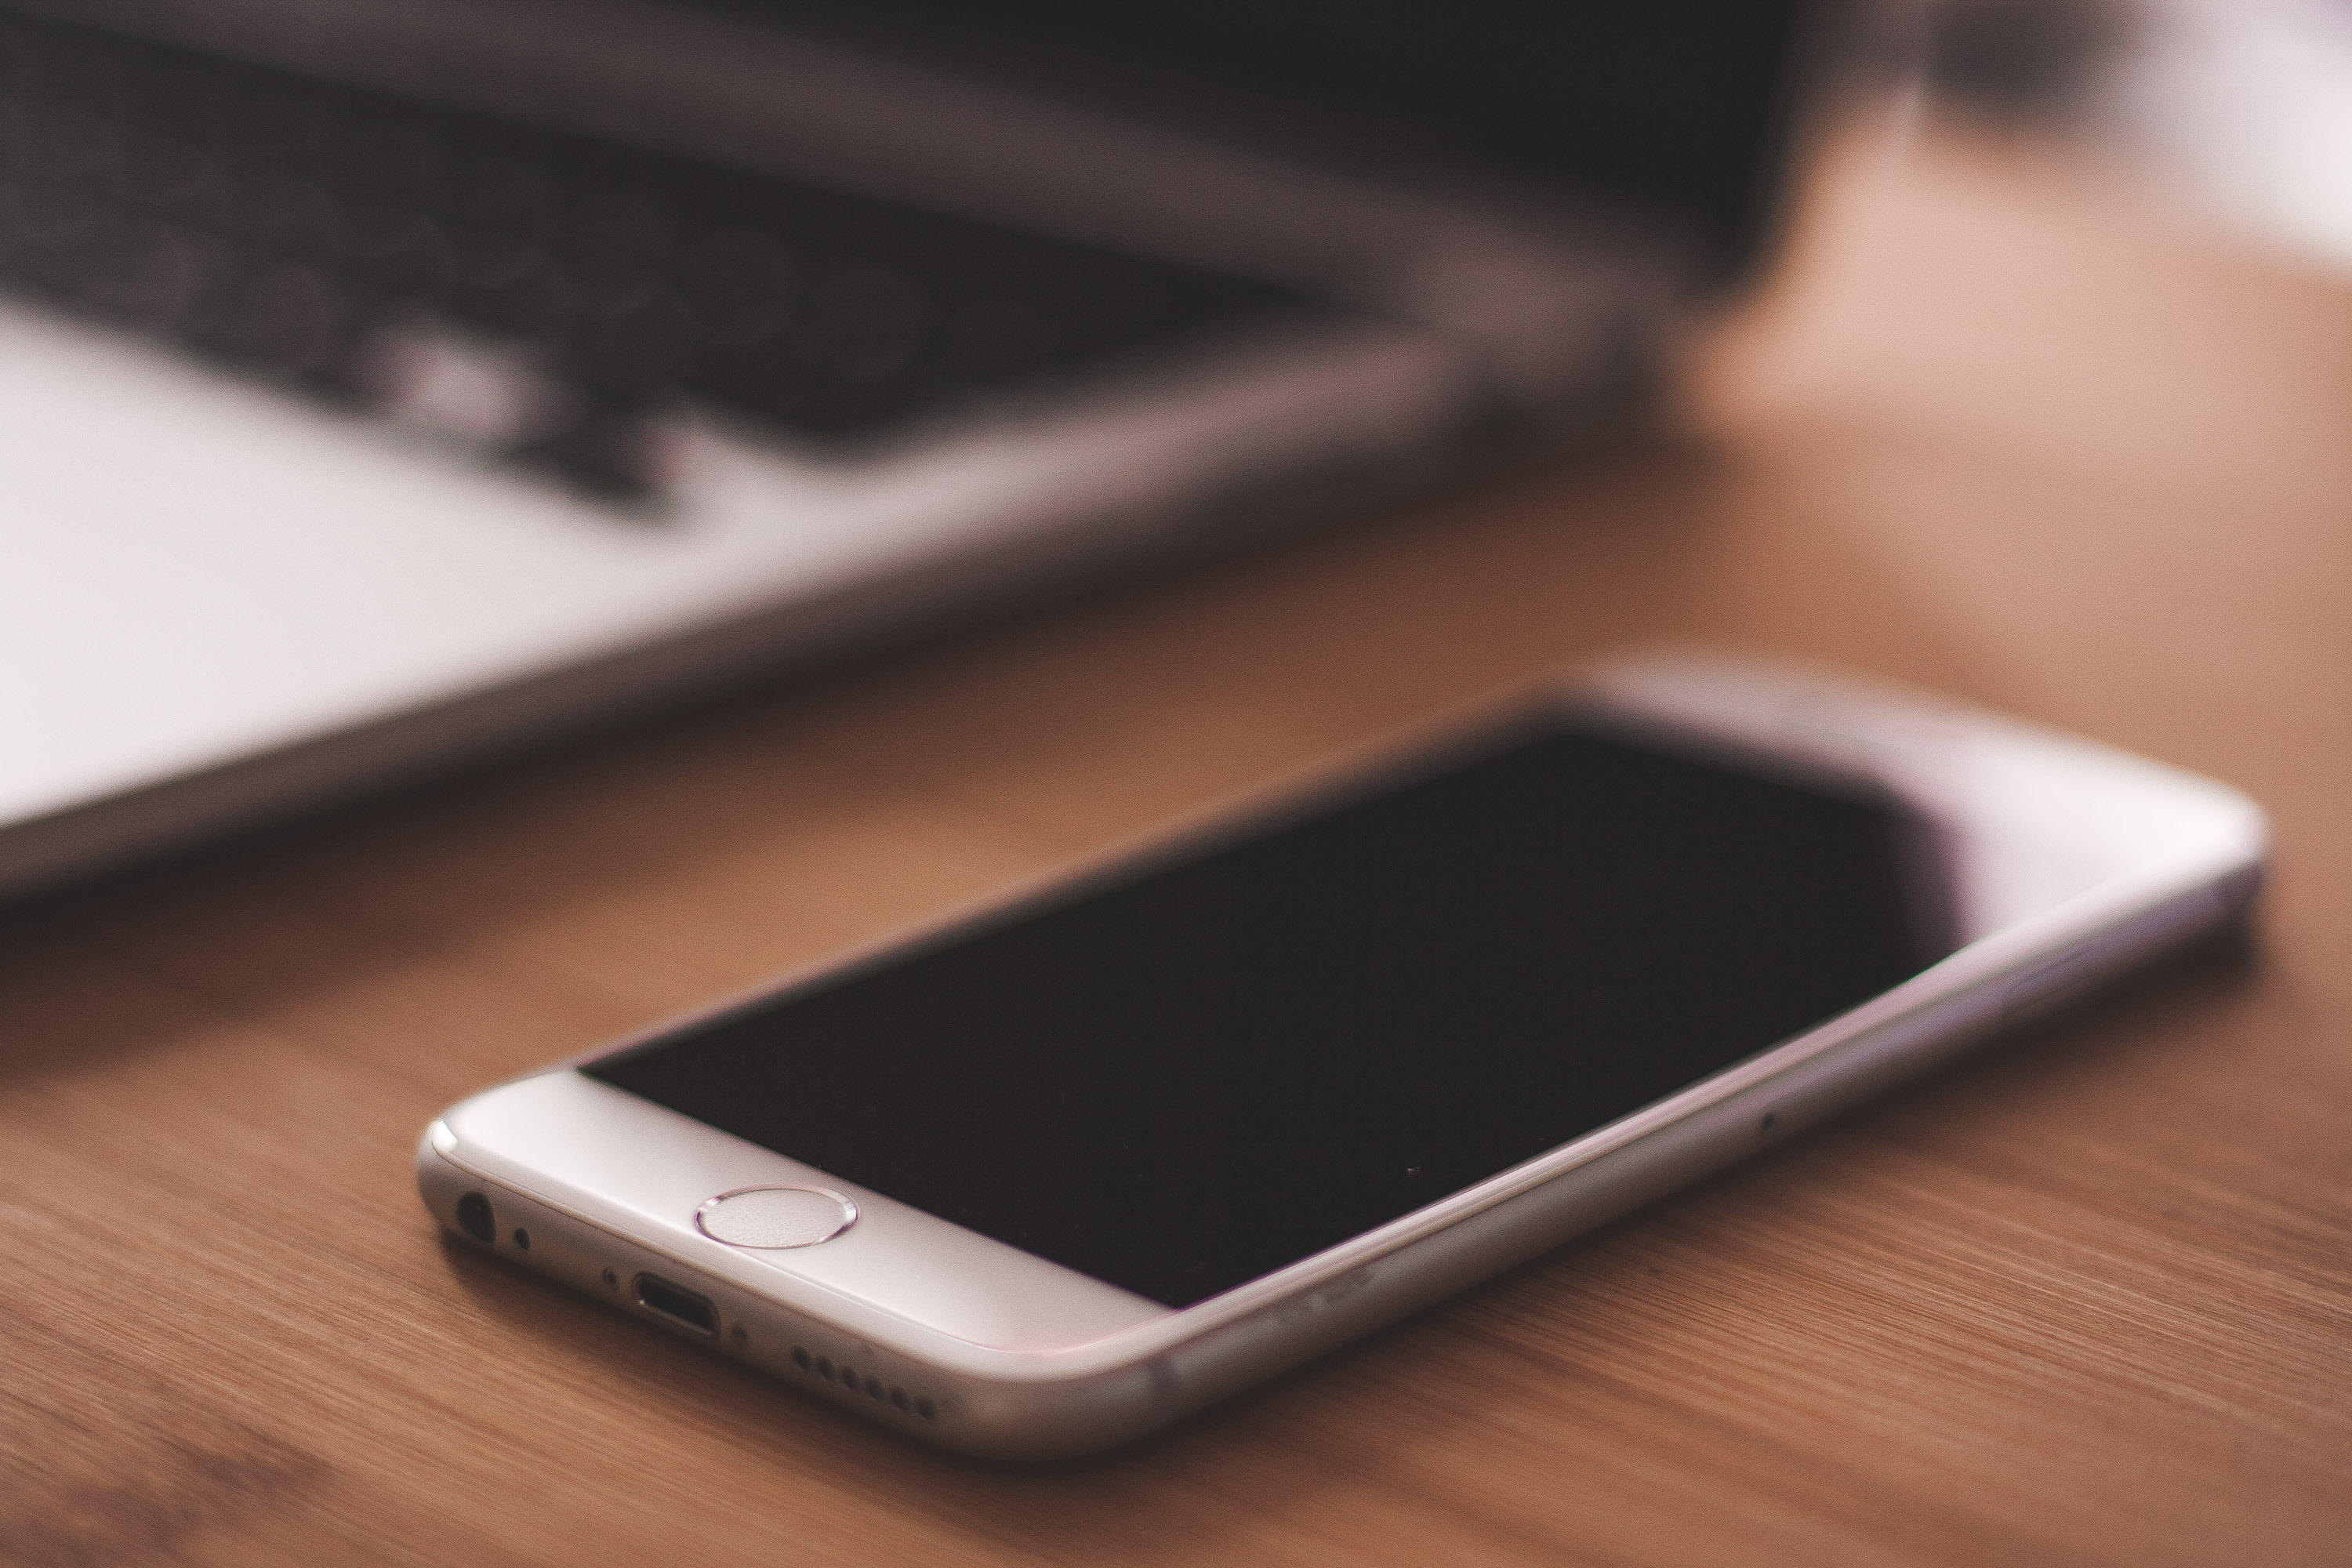
gadget, mobile phone, smartphone, communication device, portable communications device, electronic device, technology, feature phone, iphone, electronics, Material property, multimedia, ipod touch